Birmingham School (landscape artists)

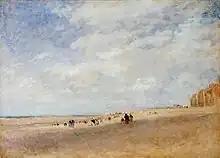
"Rhyl Sands" (c.1854), oil on canvas by David Cox

The Birmingham School was a group of landscape artists working in Birmingham, England in the late 18th and early 19th centuries; descending from Daniel Bond, who was active in the 1760s, and including well-known later figures such as Thomas Creswick, Thomas Baker and David Cox, who was to become an early precursor of impressionism.